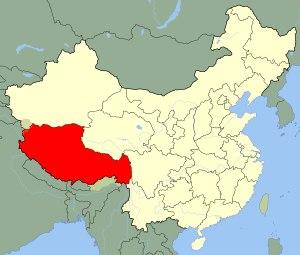
Les définitions du Tibet varient en fonction de l'angle géographique, ethnique, culturel, historique ou politique sous lequel ce territoire est abordé.